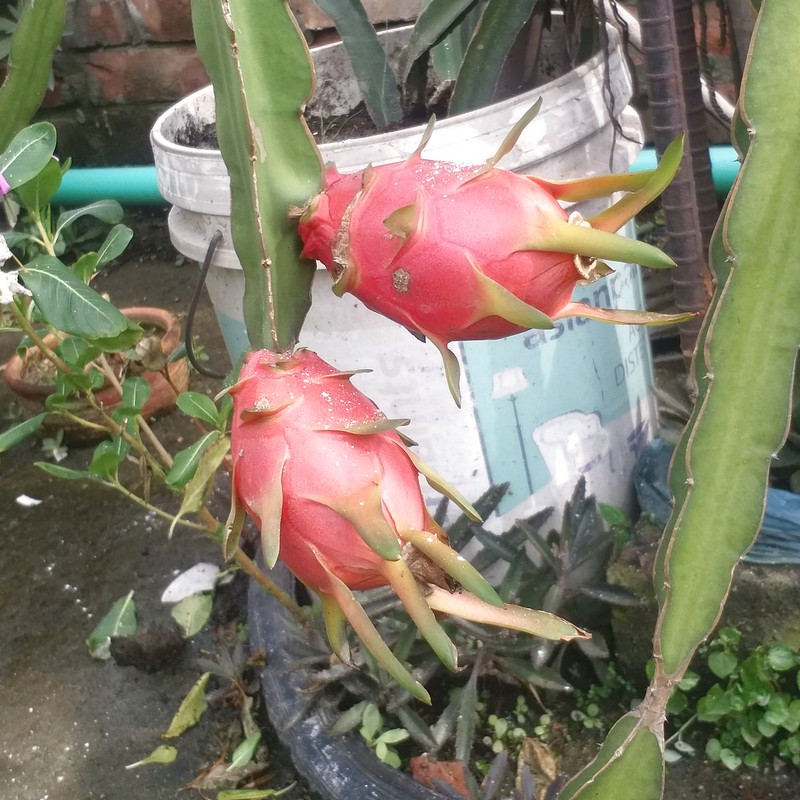
Label: Mature Dragon Fruit